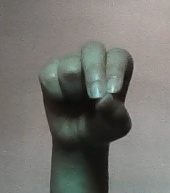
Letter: gaaf